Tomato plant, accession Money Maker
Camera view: horizontal (90 deg, fisheye); turntable rotation: 330 degrees
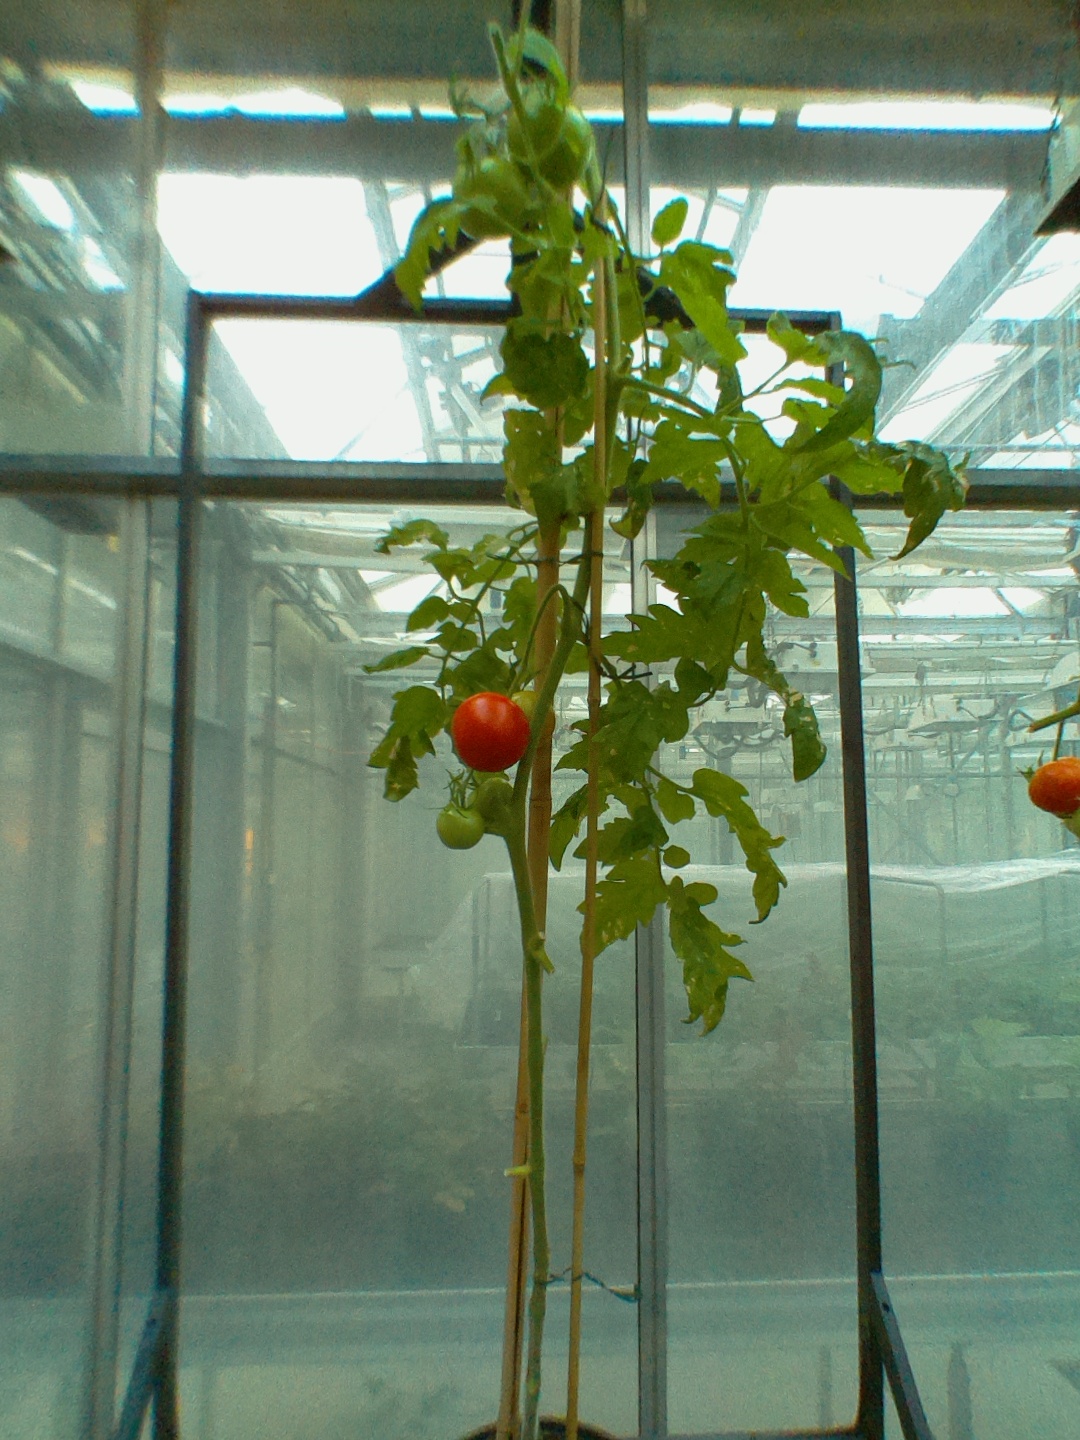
BBCH growth stage 84: 40%-50% of fruits show typical fully ripe color